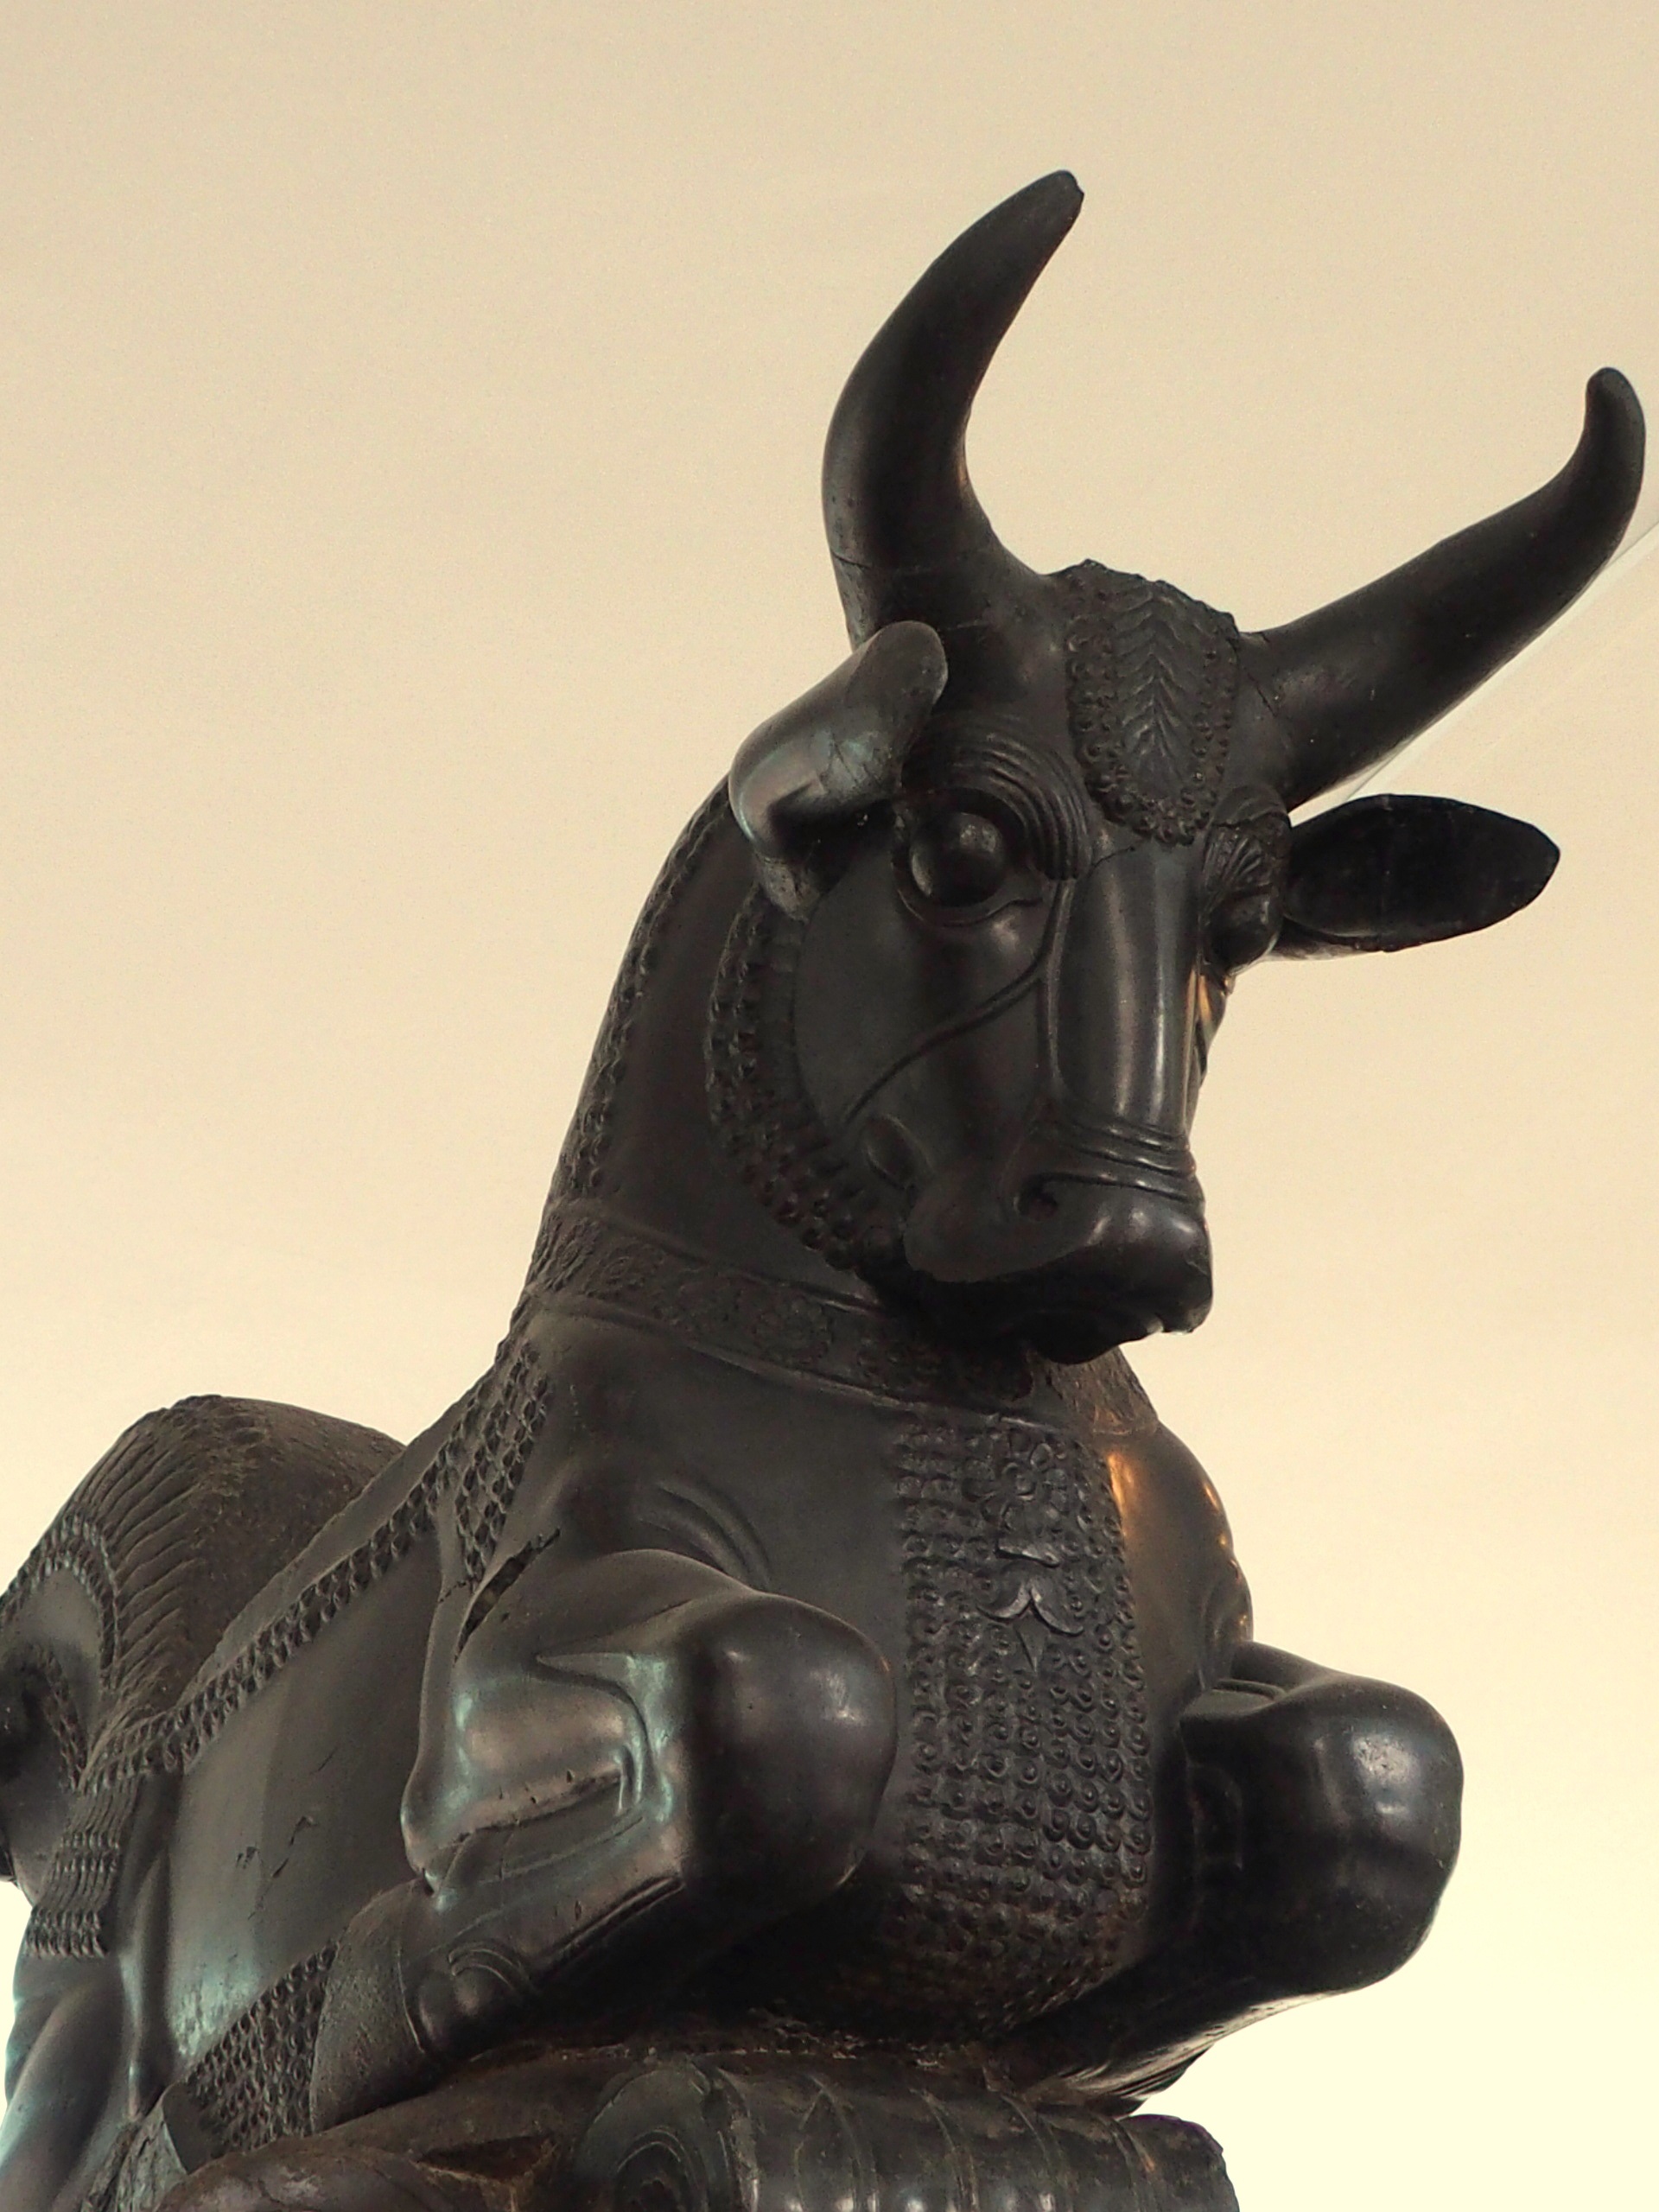
monument, statue, metal, material, bull, sculpture, art, figurine, bronze, holy, iran, bronze sculpture, animal figure, persepolis